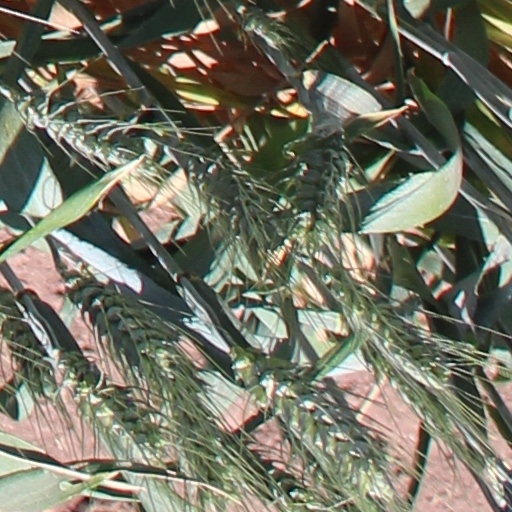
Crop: wheat